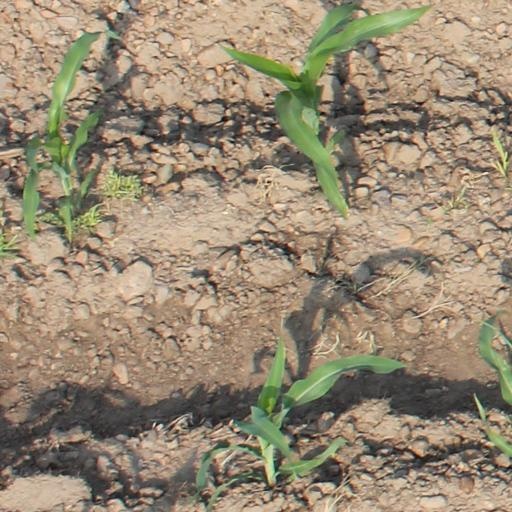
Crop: maize; corn